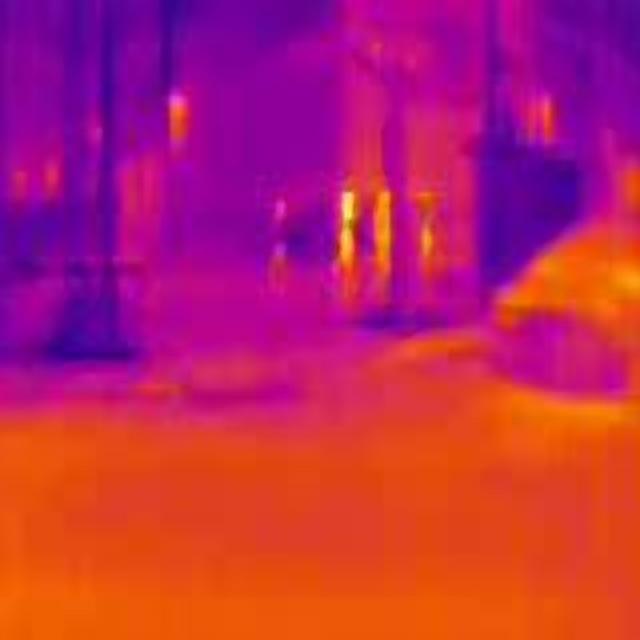
Detected objects:
label: person
label: person
label: person
label: person